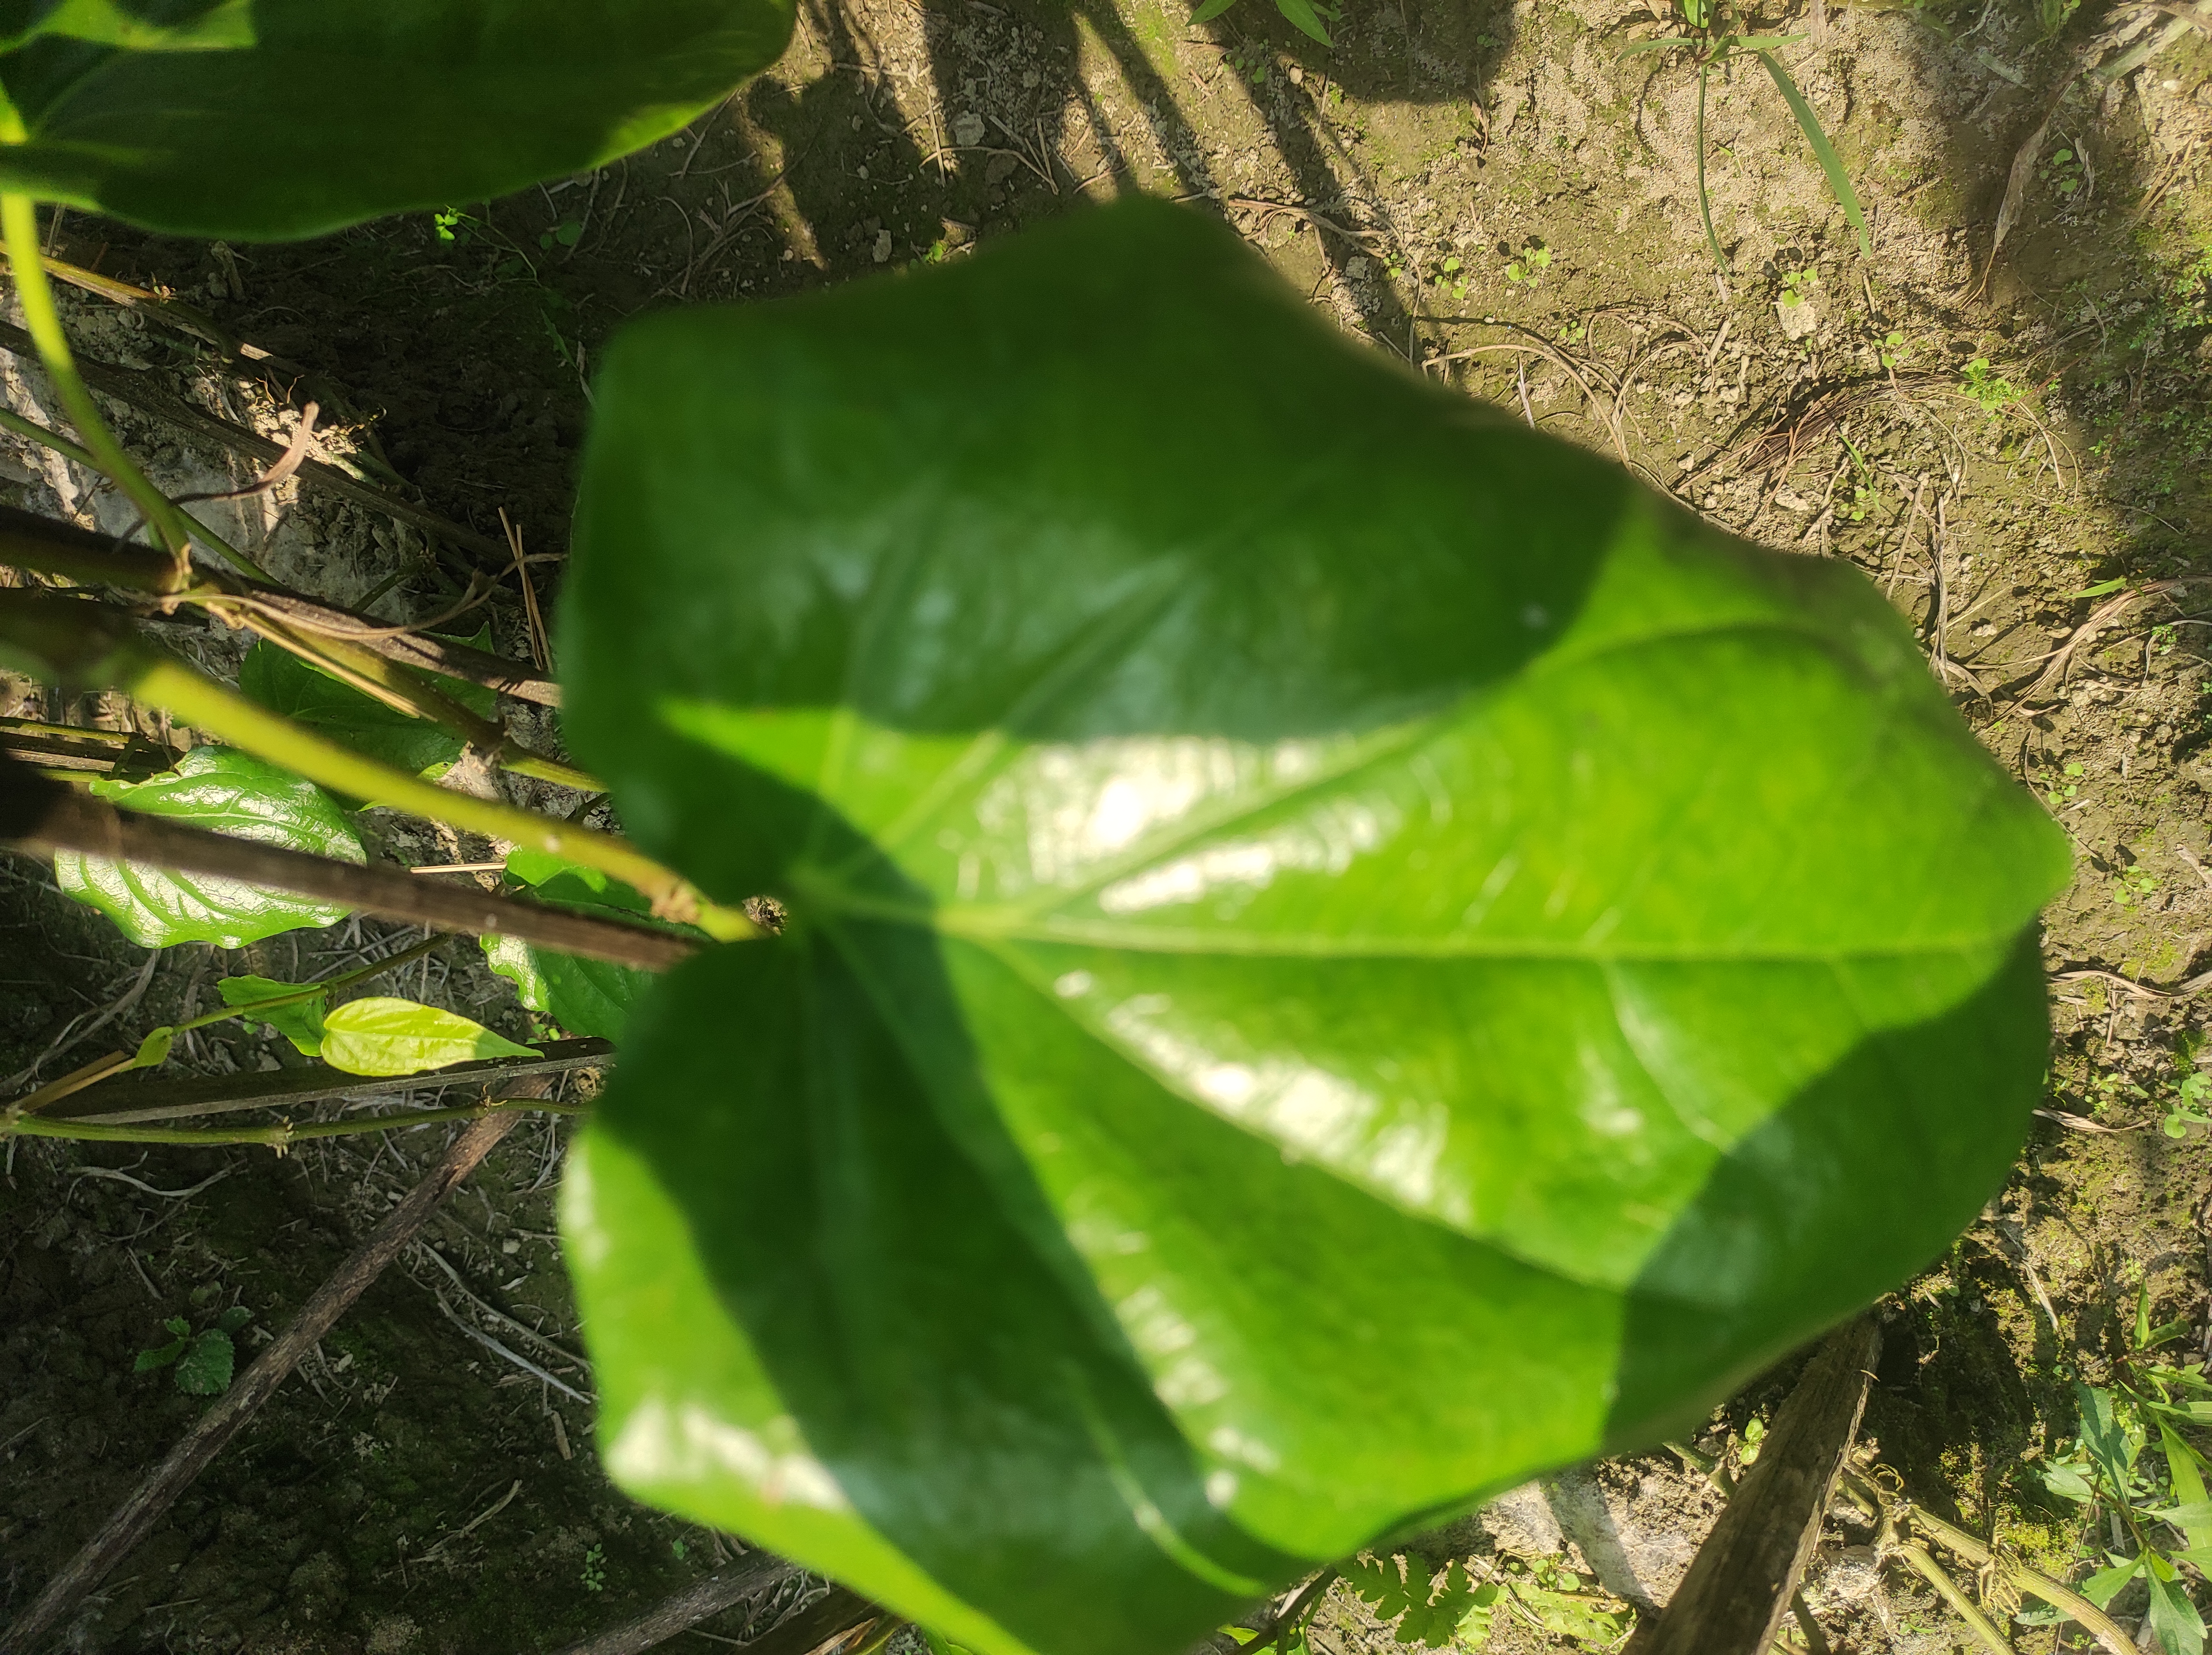
Label: Healthy_Leaf